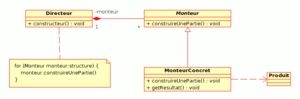
Diagramme de classes pour le motif de conception
Le monteur est un patron de conception utilisé pour la création d'une variété d'objets complexes à partir d'un objet source. L'objet source peut consister en une variété de parties contribuant individuellement à la création de chaque objet complet grâce à un ensemble d'appels à l'interface commune de la classe abstraite Monteur.